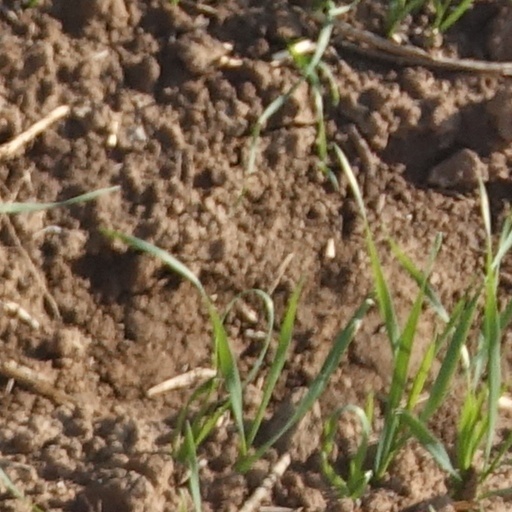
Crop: wheat